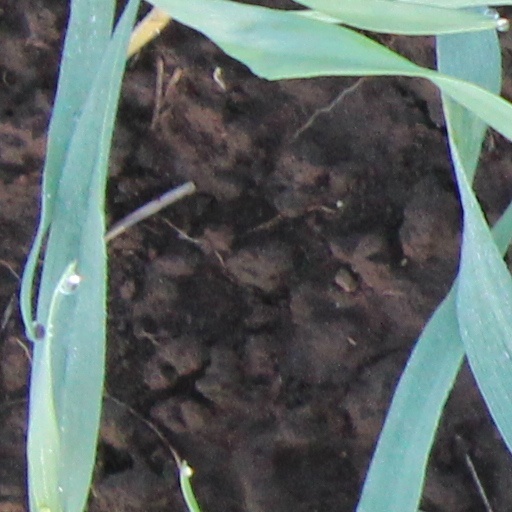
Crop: wheat